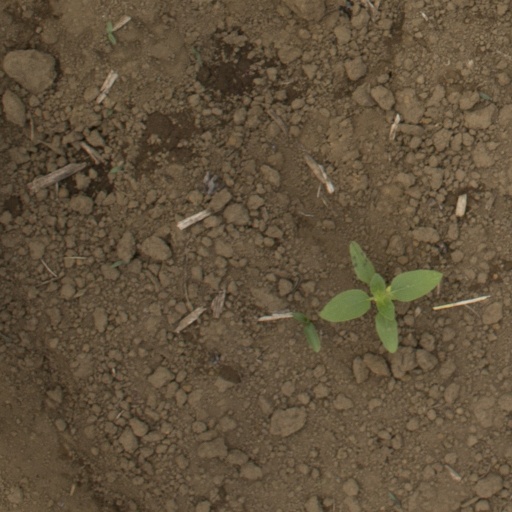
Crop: Jerusalem artichoke